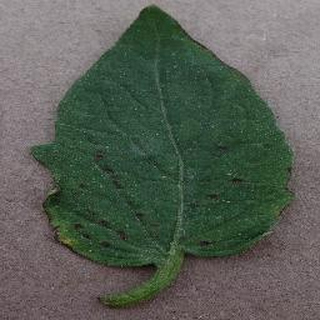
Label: tomato_bacterial_spot